957

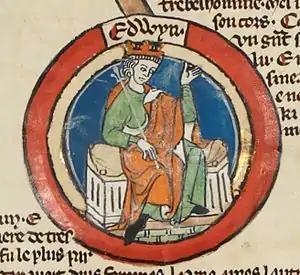
Eadwig, king of England (r. 955–959)

Year 957 (CMLVII) was a common year starting on Thursday of the Julian calendar.